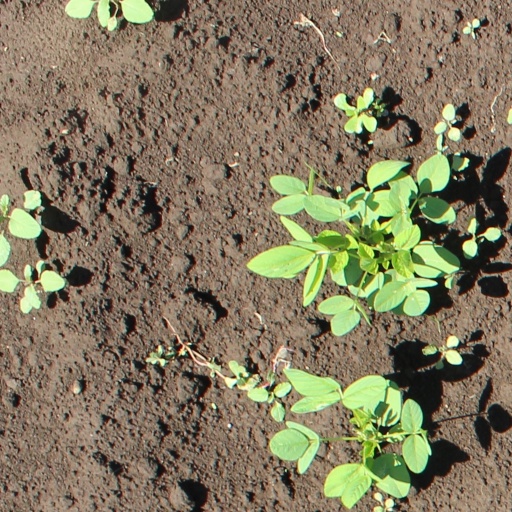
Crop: soybean